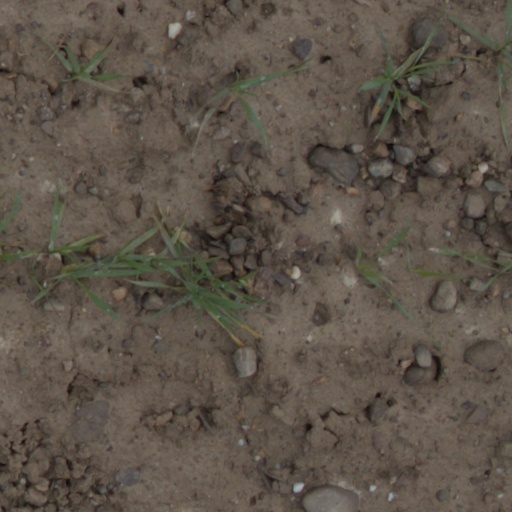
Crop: wheat